Johnny Dickshot

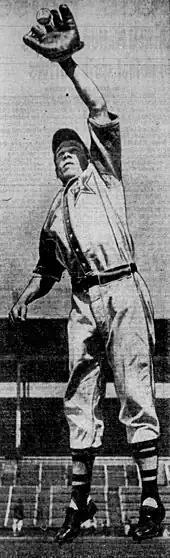
Dickshot in 1942

The Bees gave Dickshot the opportunity to compete to be their starting center fielder in spring training. However, Johnny Cooney, Max West, and Debs Garms, the Bees starting outfielders in the 1938 season, returned for the 1939 season, and the Bees also acquired Al Simmons and Jimmy Outlaw during the offseason. Before the 1939 season began, Dickshot went unclaimed in waivers and the Bees sold him to the Jersey City Giants of the International League.